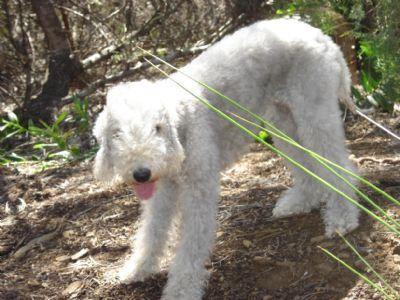
Bedlington_terrier